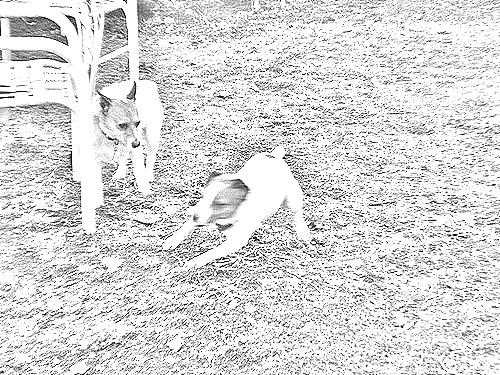
Portrait style: Sketch Portrait